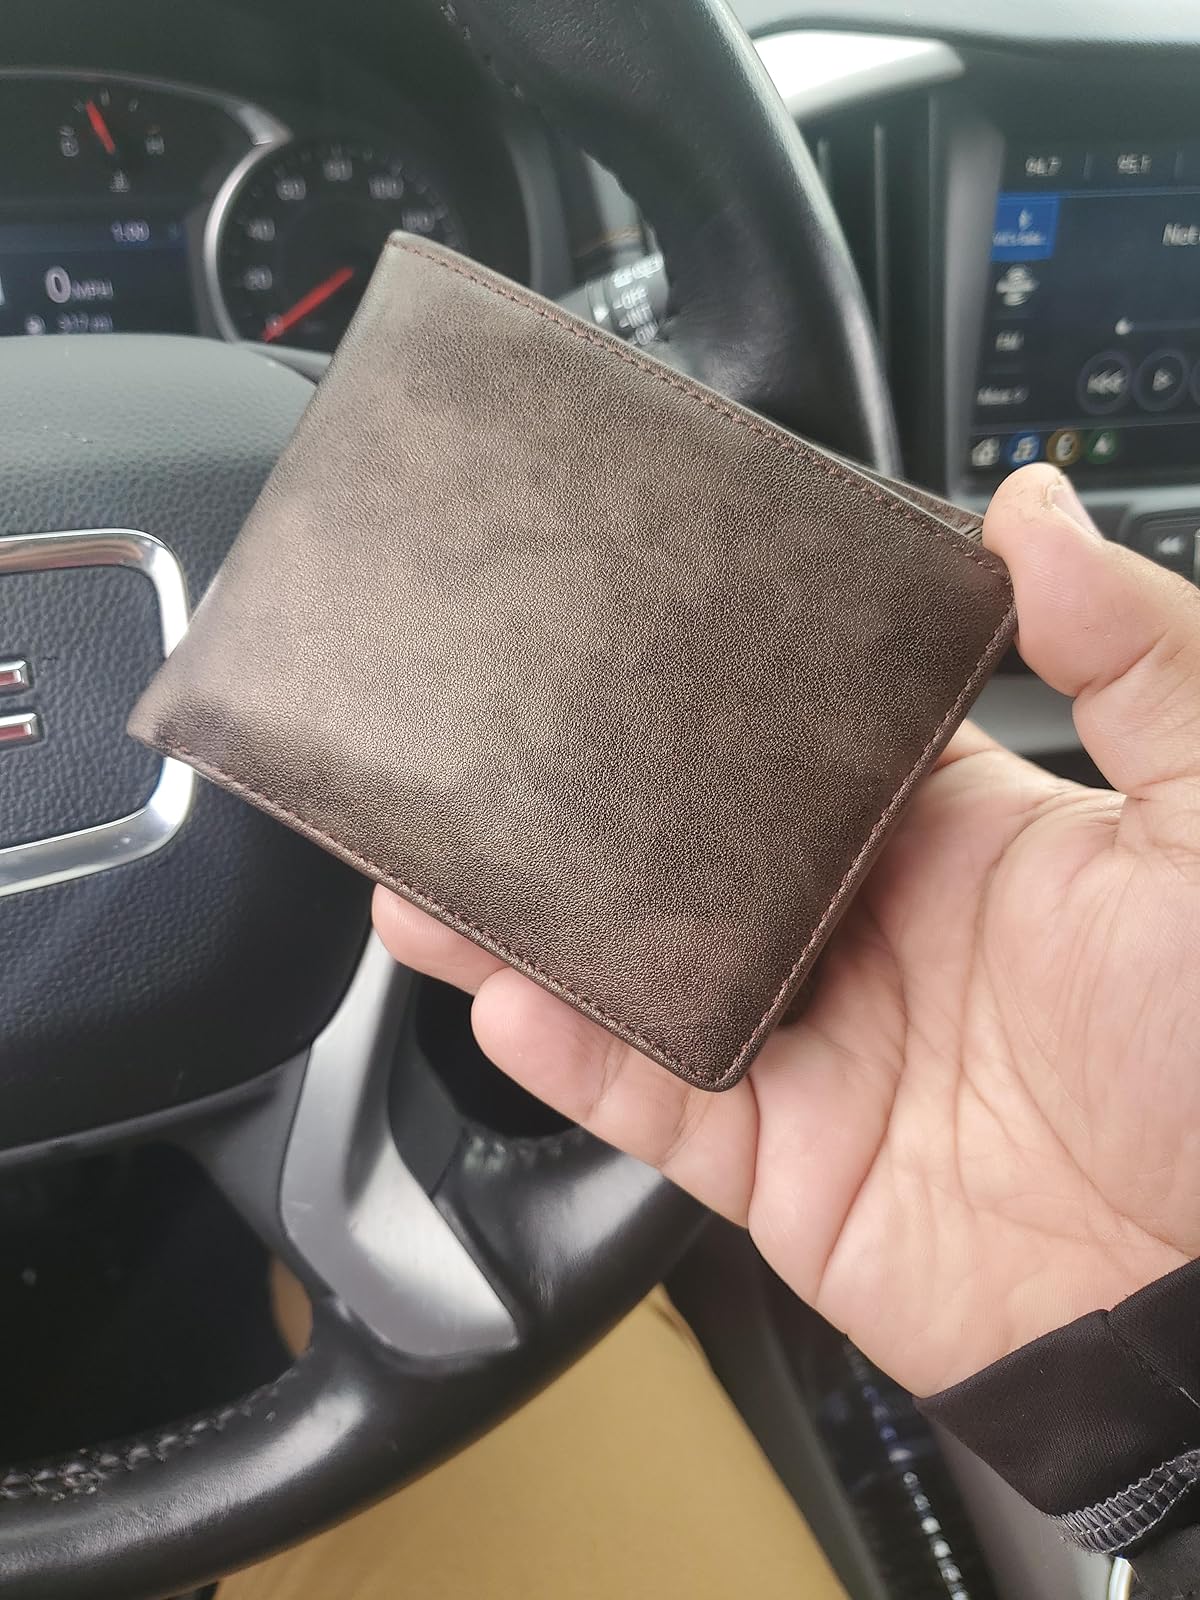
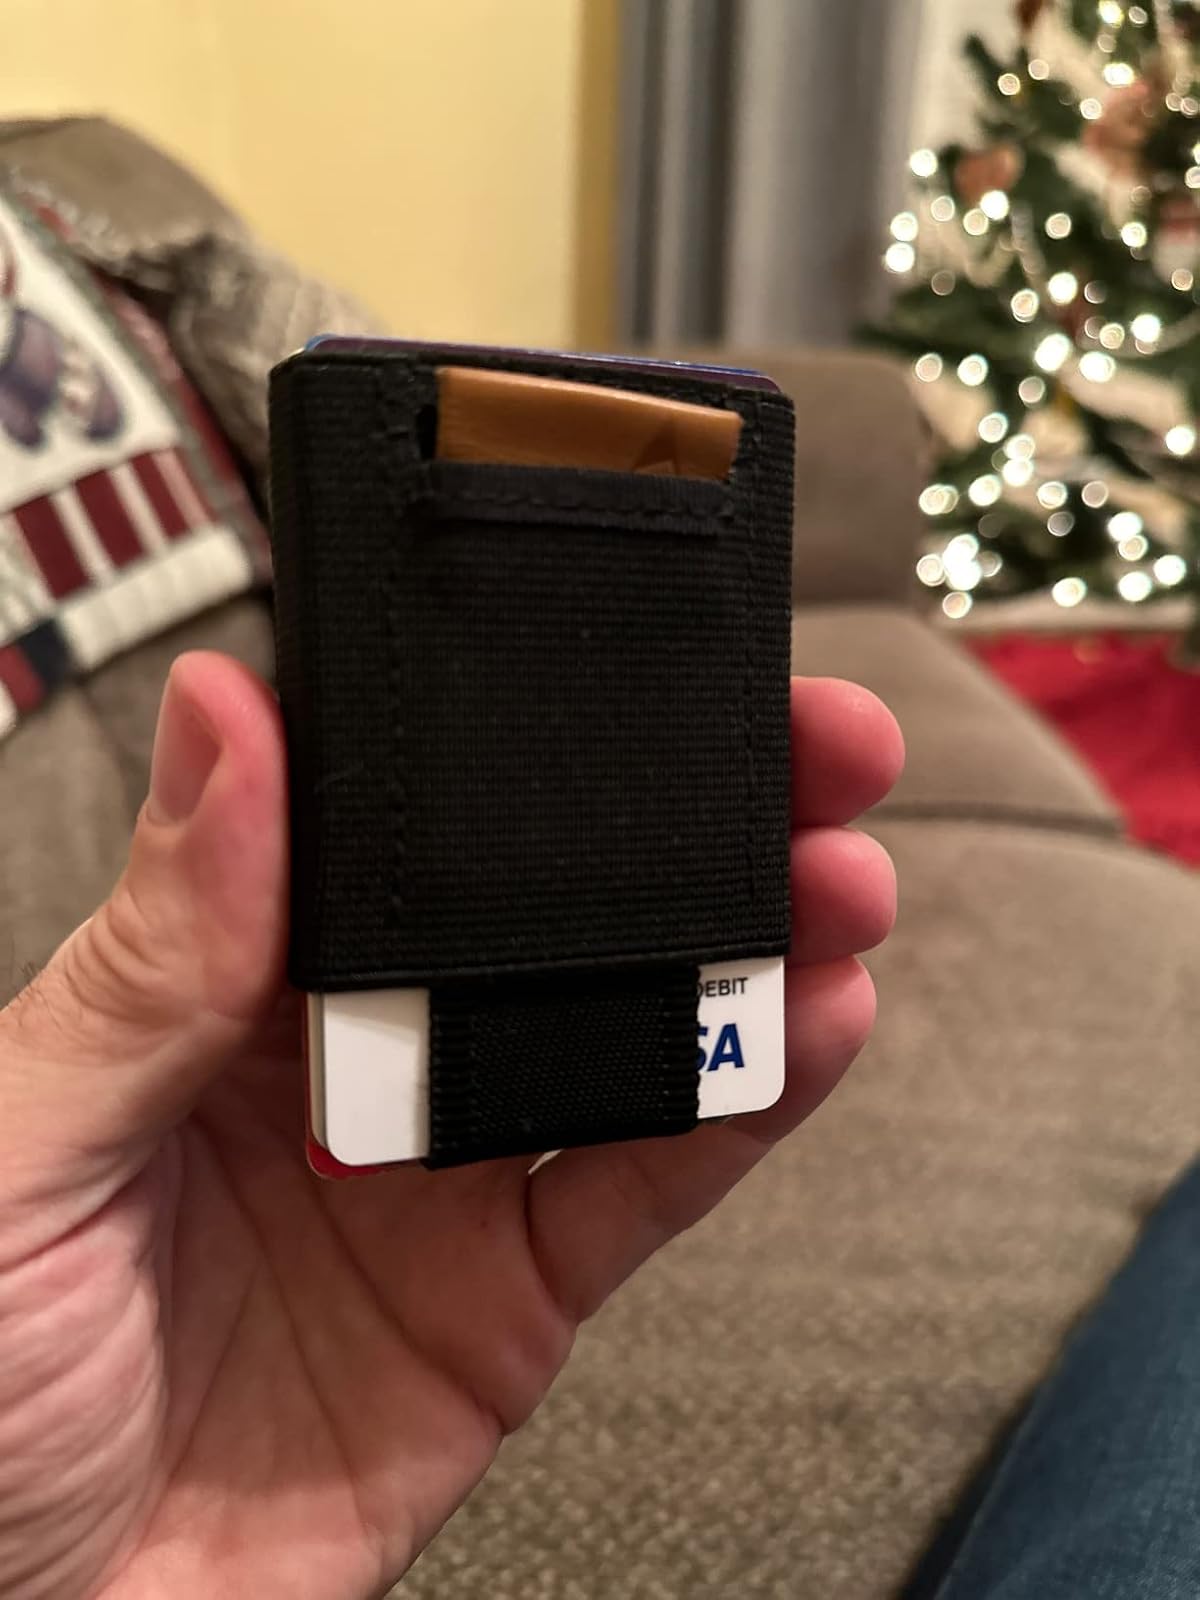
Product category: accessories_wallet
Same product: no